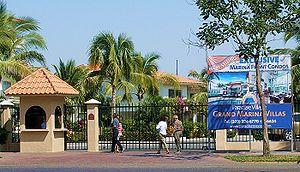
Une résidence fermée ou un quartier fermé est un type de copropriété sécurisée ; on trouve également le terme de « gated community », désignant plus spécifiquement les résidences nord-américaines, disposant d'un statut spécifique. Elle se présente sous la forme d'un regroupement de demeures, entouré par un mur ou un grillage et disposant d'équipements de protection — vidéosurveillance, gardiennage — qui l'isolent du tissu urbain ou rural environnant. Son accès est réservé aux seules personnes autorisées, à savoir ses résidents, leurs invités et les services publics. Le fonctionnement des installations de sécurisation est financé par les redevances réglées par les copropriétaires. Les petites résidences se limitent à une zone commune comme un parc, les plus grandes possèdent plus d'espace qui permettent aux résidents de pratiquer des activités tout en restant à l'intérieur.